Henri Coutard

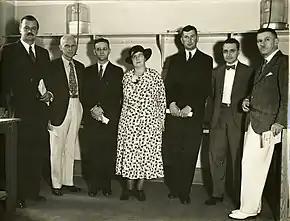
Coutard "(pictured far right)" in 1937 with other leading cancer researchers

In 1919, Coutard became the chief of the X-ray department at the Radium Institute of the University of Paris, working with other scientists including Regaud and Antoine Lacassagne. Using a single X-ray unit in the basement of the institute, he conducted experiments on animals, administered radiation therapy to patients, and performed diagnostic imaging of the pharynx and larynx. In his early work during this period, he observed the recurrence of cancer when tumours were insufficiently irradiated and the need to avoid excessive irradiation of the eyes. He believed that the dose of radiation needed to be high enough to cause an observable reaction in the mucous membrane, and coined the term "radioepithelitis" to describe this reaction. At the 1921 International Congress of Oto-Rhino-Laryngology in Paris, Coutard presented data from six patients with laryngeal cancer who he had treated with radiation. His work was well received, and physicians began adopting radiation therapy as a primary course of treatment for cancer.